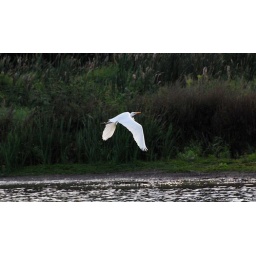
A white egret flying over the lake.